Niggers in the White House

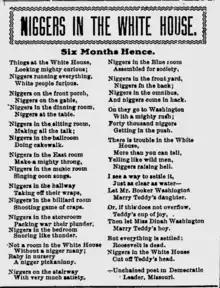
The poem, as it appeared in the "Kentucky New Era" on March 13, 1903

"Niggers in the White House" is a poem that was published in newspapers around the United States between 1901 and 1903. The poem was written in reaction to an October 1901 White House dinner hosted by Republican President Theodore Roosevelt, who had invited Booker T. Washington—an African-American presidential adviser—as a guest. The poem reappeared in 1929 after First Lady Lou Hoover, wife of President Herbert Hoover, invited Jessie De Priest, the wife of African-American congressman Oscar De Priest, to a tea for wives of congressmen at the White House. The identity of the author—who used the byline "unchained poet"—remains unknown.